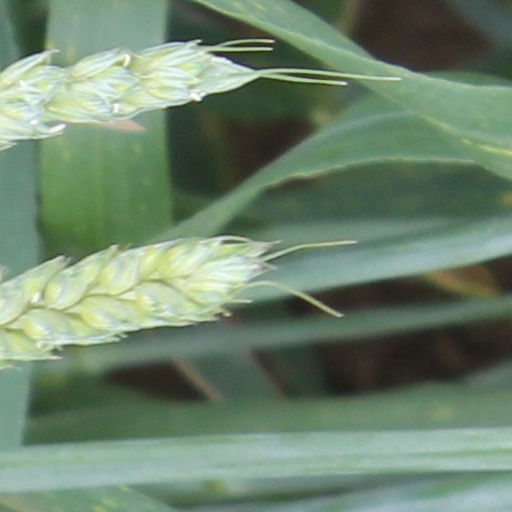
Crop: wheat